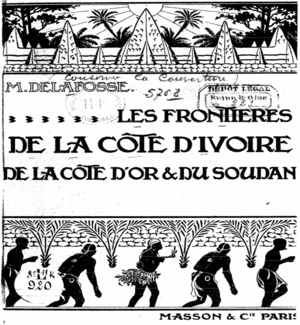
Maurice Delafosse, né le 20 décembre 1870 à Sancergues et mort le 13 novembre 1926 à Paris, est un administrateur colonial français, africaniste, ethnologue, linguiste, enseignant et essayiste prolifique.